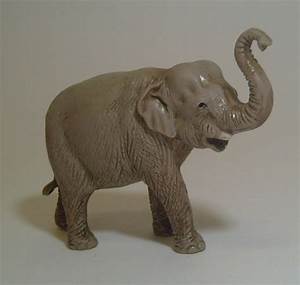
Label: elephant